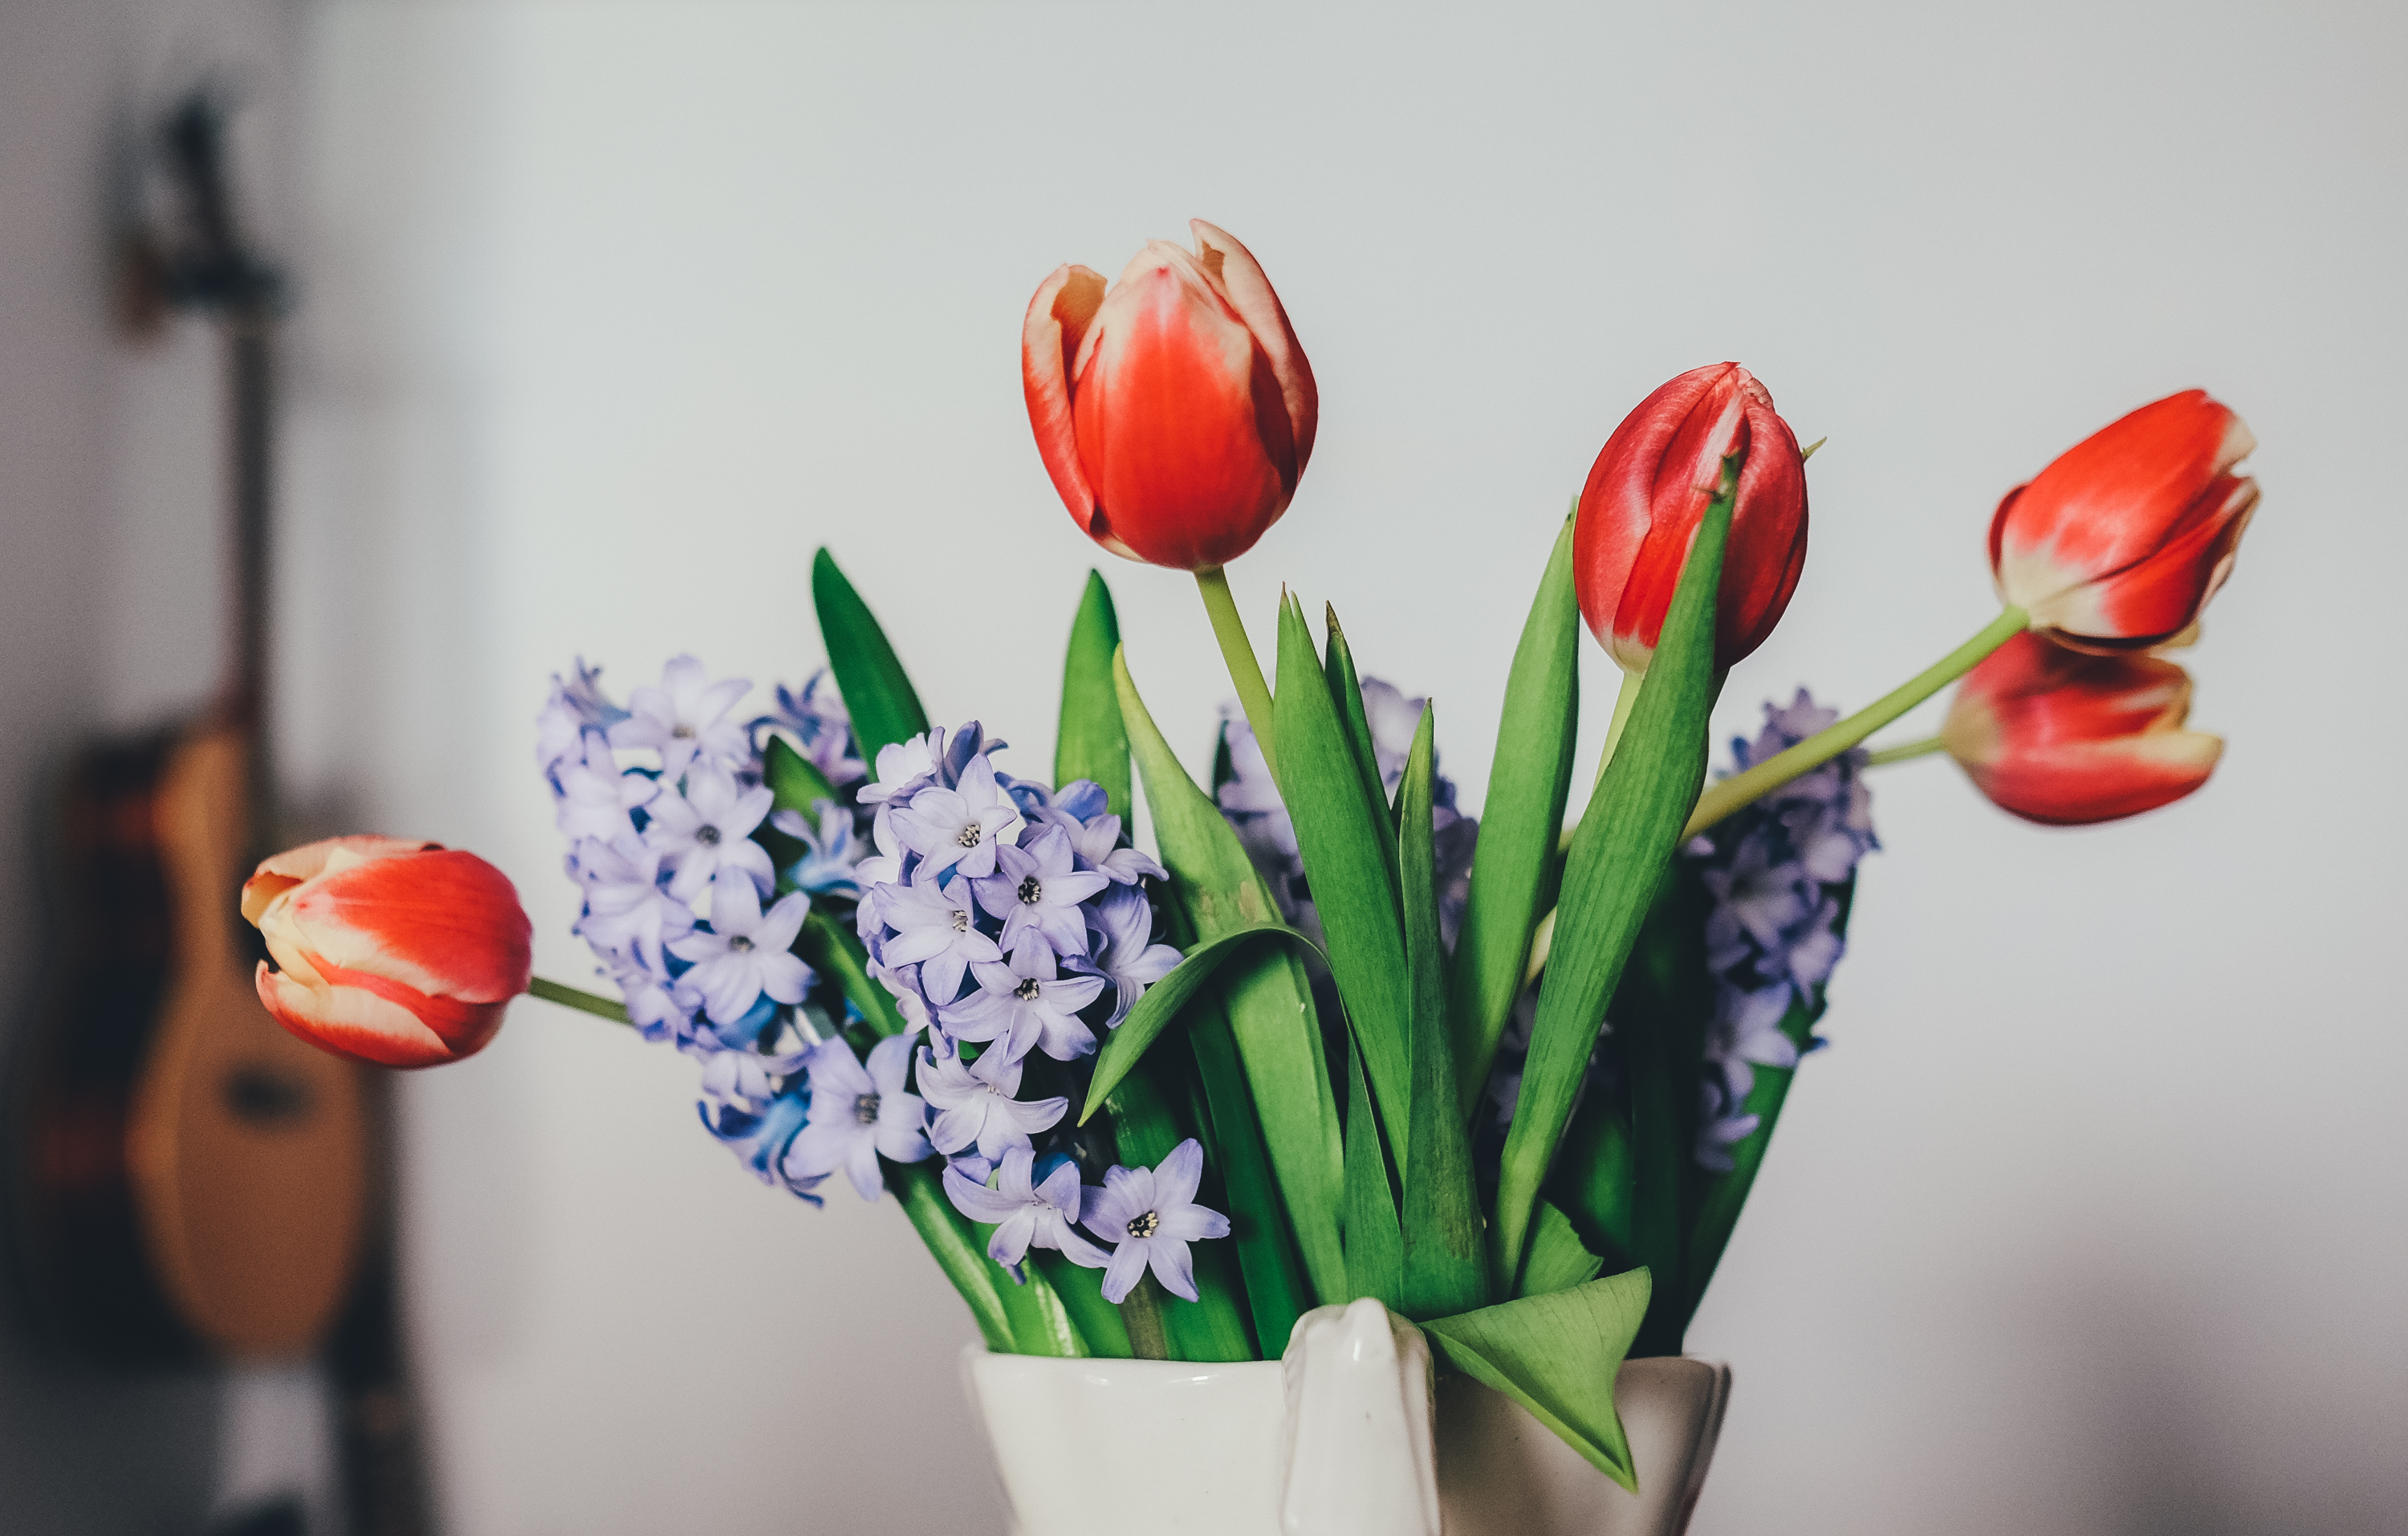
blossom, plant, flower, petal, bloom, tulip, spring, red, color, flora, flowers, petals, tulips, floristry, macro photography, flowering plant, flower bouquet, flower vase, floral design, land plant, flower arranging